Canadian Aboriginal syllabics

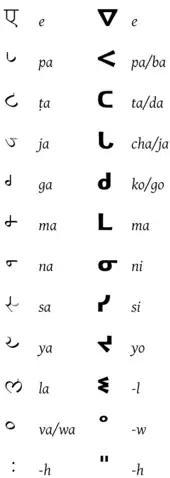
Devanagari combining forms compared to syllabics

In 1828, Evans, a missionary from Kingston upon Hull, England, was placed in charge of the Wesleyan mission at Rice Lake, Ontario. Here, he learned the eastern Ojibwe language spoken in the area. By 1833, he had gained further linguistic experience by teaching in various mission schools around the area, and was invited to join a church committee seeking to develop a writing system for Ojibwe, based on the Latin alphabet. By 1837, he had prepared the "Speller and Interpreter in English and Indian," but was unable to get its printing sanctioned by the British and Foreign Bible Society. At the time, many missionary societies were opposed to the development of native literacy in their own languages, believing that their situation would be bettered by linguistic assimilation into colonial society.